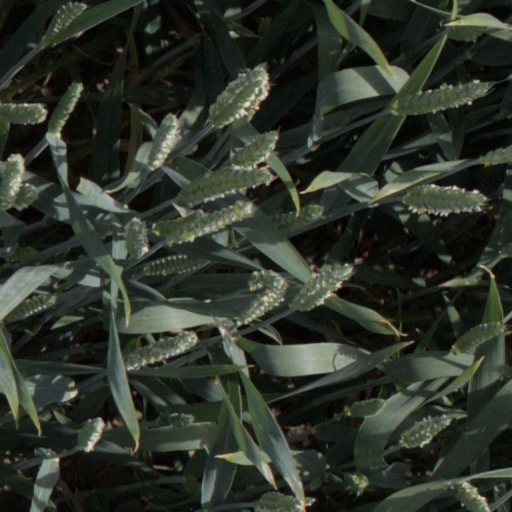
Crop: wheat